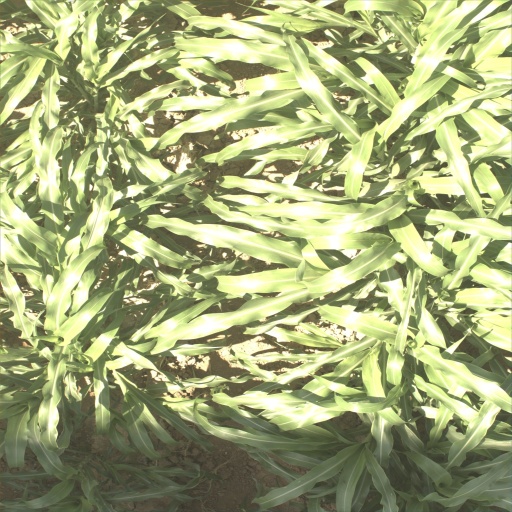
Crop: sorghum